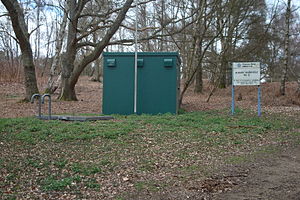
Grundvandsboring
En boring ejet af Thames Water ved North Downs i England.
"En grundvandsboring er en boring igennem et grundvandsmagasin, som skal hente grundvand op som drikkevand. Disse boringer bliver oftest anvendt af vandværker til forsyning af beboelser, men bryggerier og andre virksomheder bruger dem også som brønd for deres mineralvandsmærker. De tre bedst sælgende ""kildevand"" i Danmark, Aqua d’or, Egekilde og Carlsberg Kildevæld, er alle tappet fra grundvandsboringer.